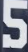
Number: 5